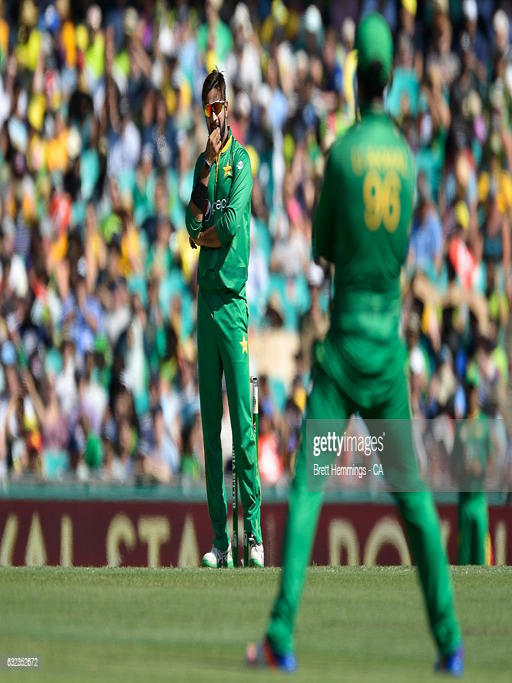
cricket player reacts after being hit for a boundary during game of the series .